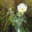
Label: poppy